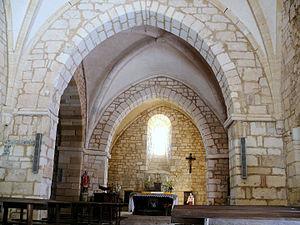
Saint-Pompont - Église Saint-Jean-Baptiste - Nef, croisée du transept et choeur